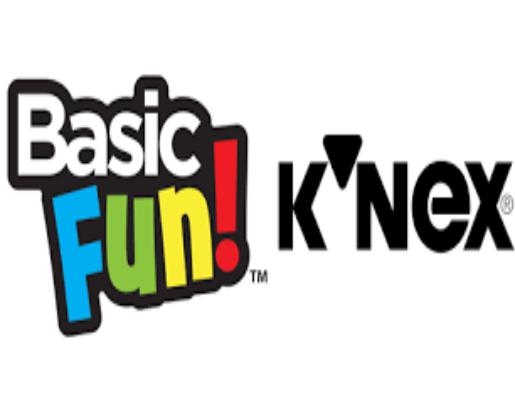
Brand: k'nex
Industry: Electronic